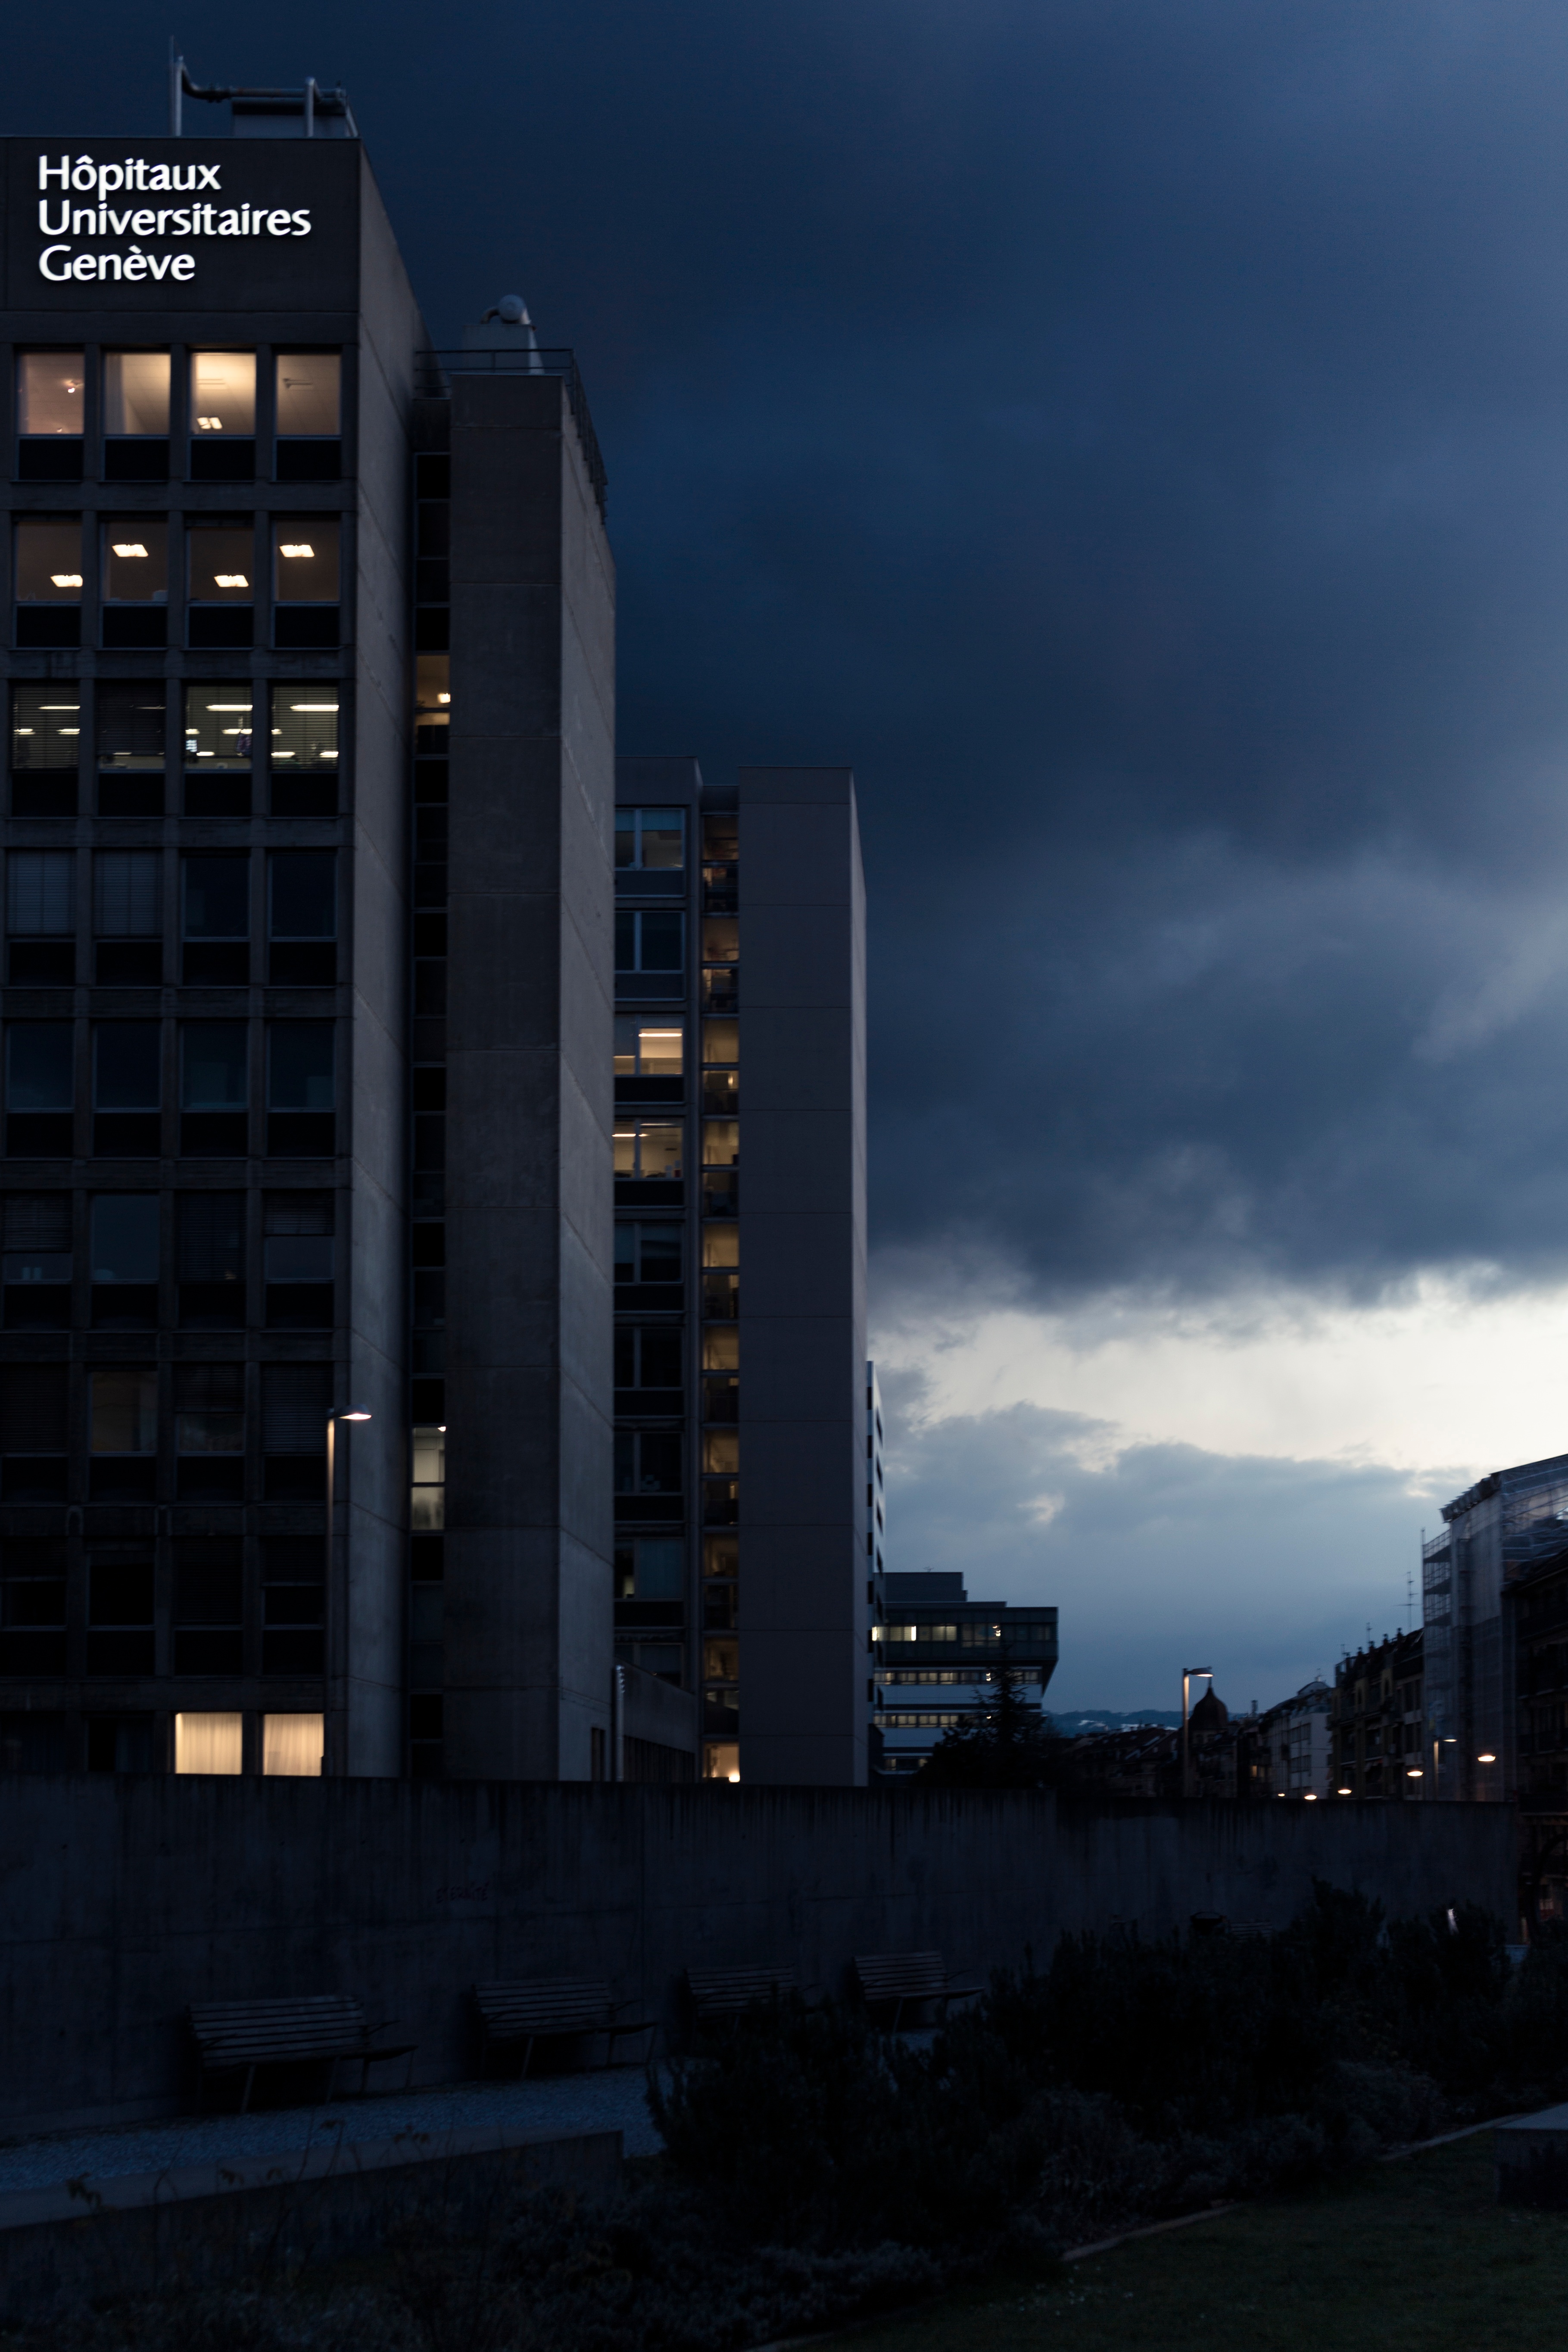
horizon, light, cloud, architecture, sky, sunset, skyline, night, city, skyscraper, cityscape, downtown, dusk, evening, reflection, tower, landmark, darkness, tower block, metropolis, urban area, residential area, human settlement, atmosphere of earth, metropolitan area